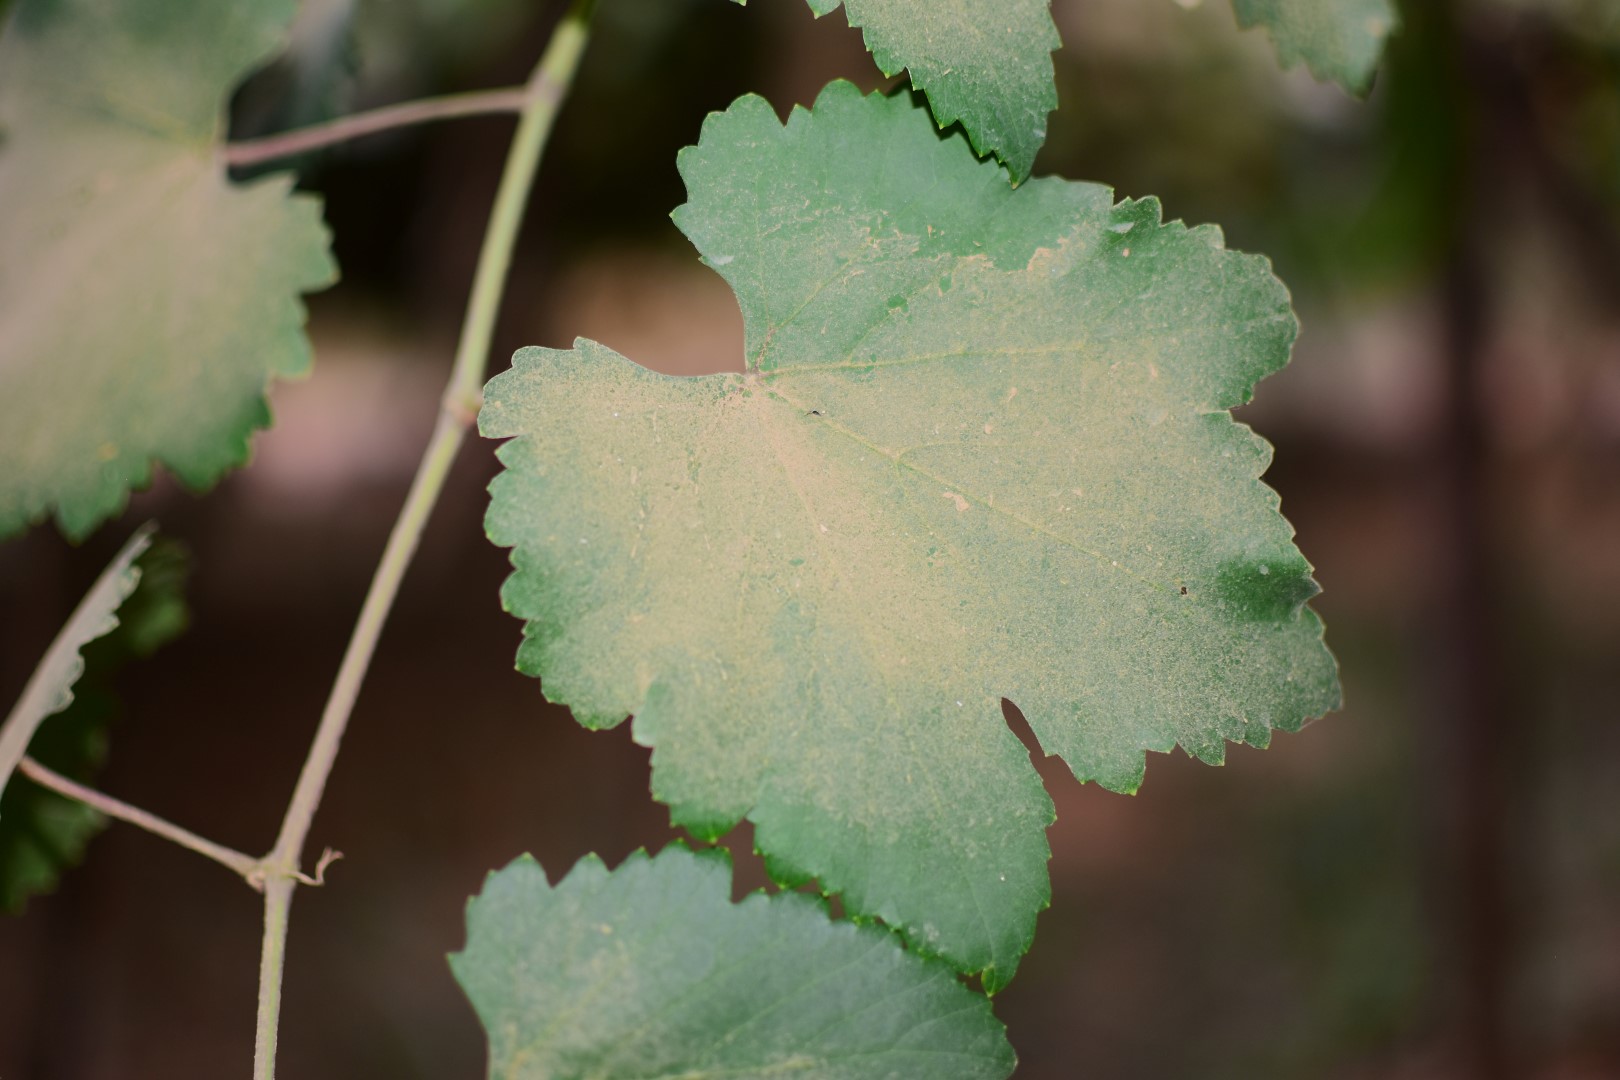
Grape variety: Kamali